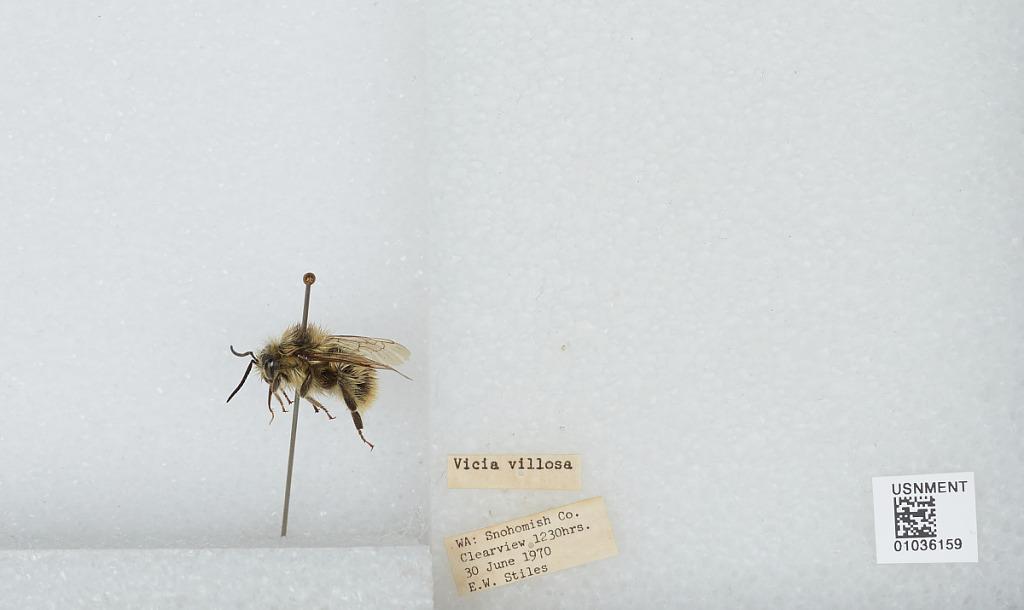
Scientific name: Bombus (Pyrobombus) mixtus Cresson
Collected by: E. Stiles
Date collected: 1970-6-30
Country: United States
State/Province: Washington
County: Snohomish
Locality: Clearview
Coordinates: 47.8292, -122.145